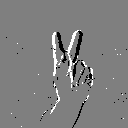
ASL letter: k